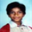
Label: boy